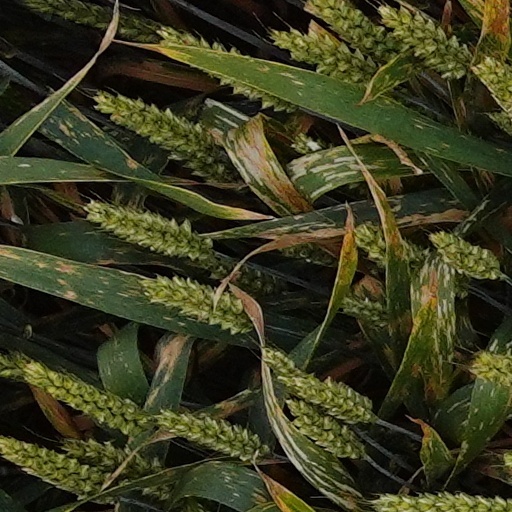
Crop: wheat